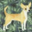
Label: dog